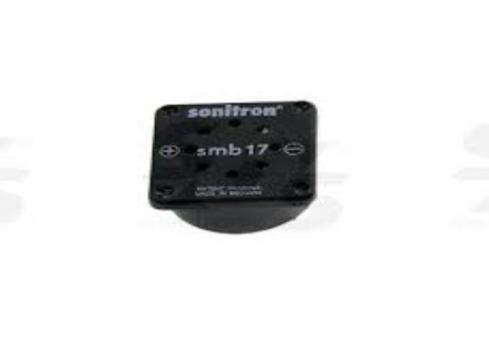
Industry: Electronic